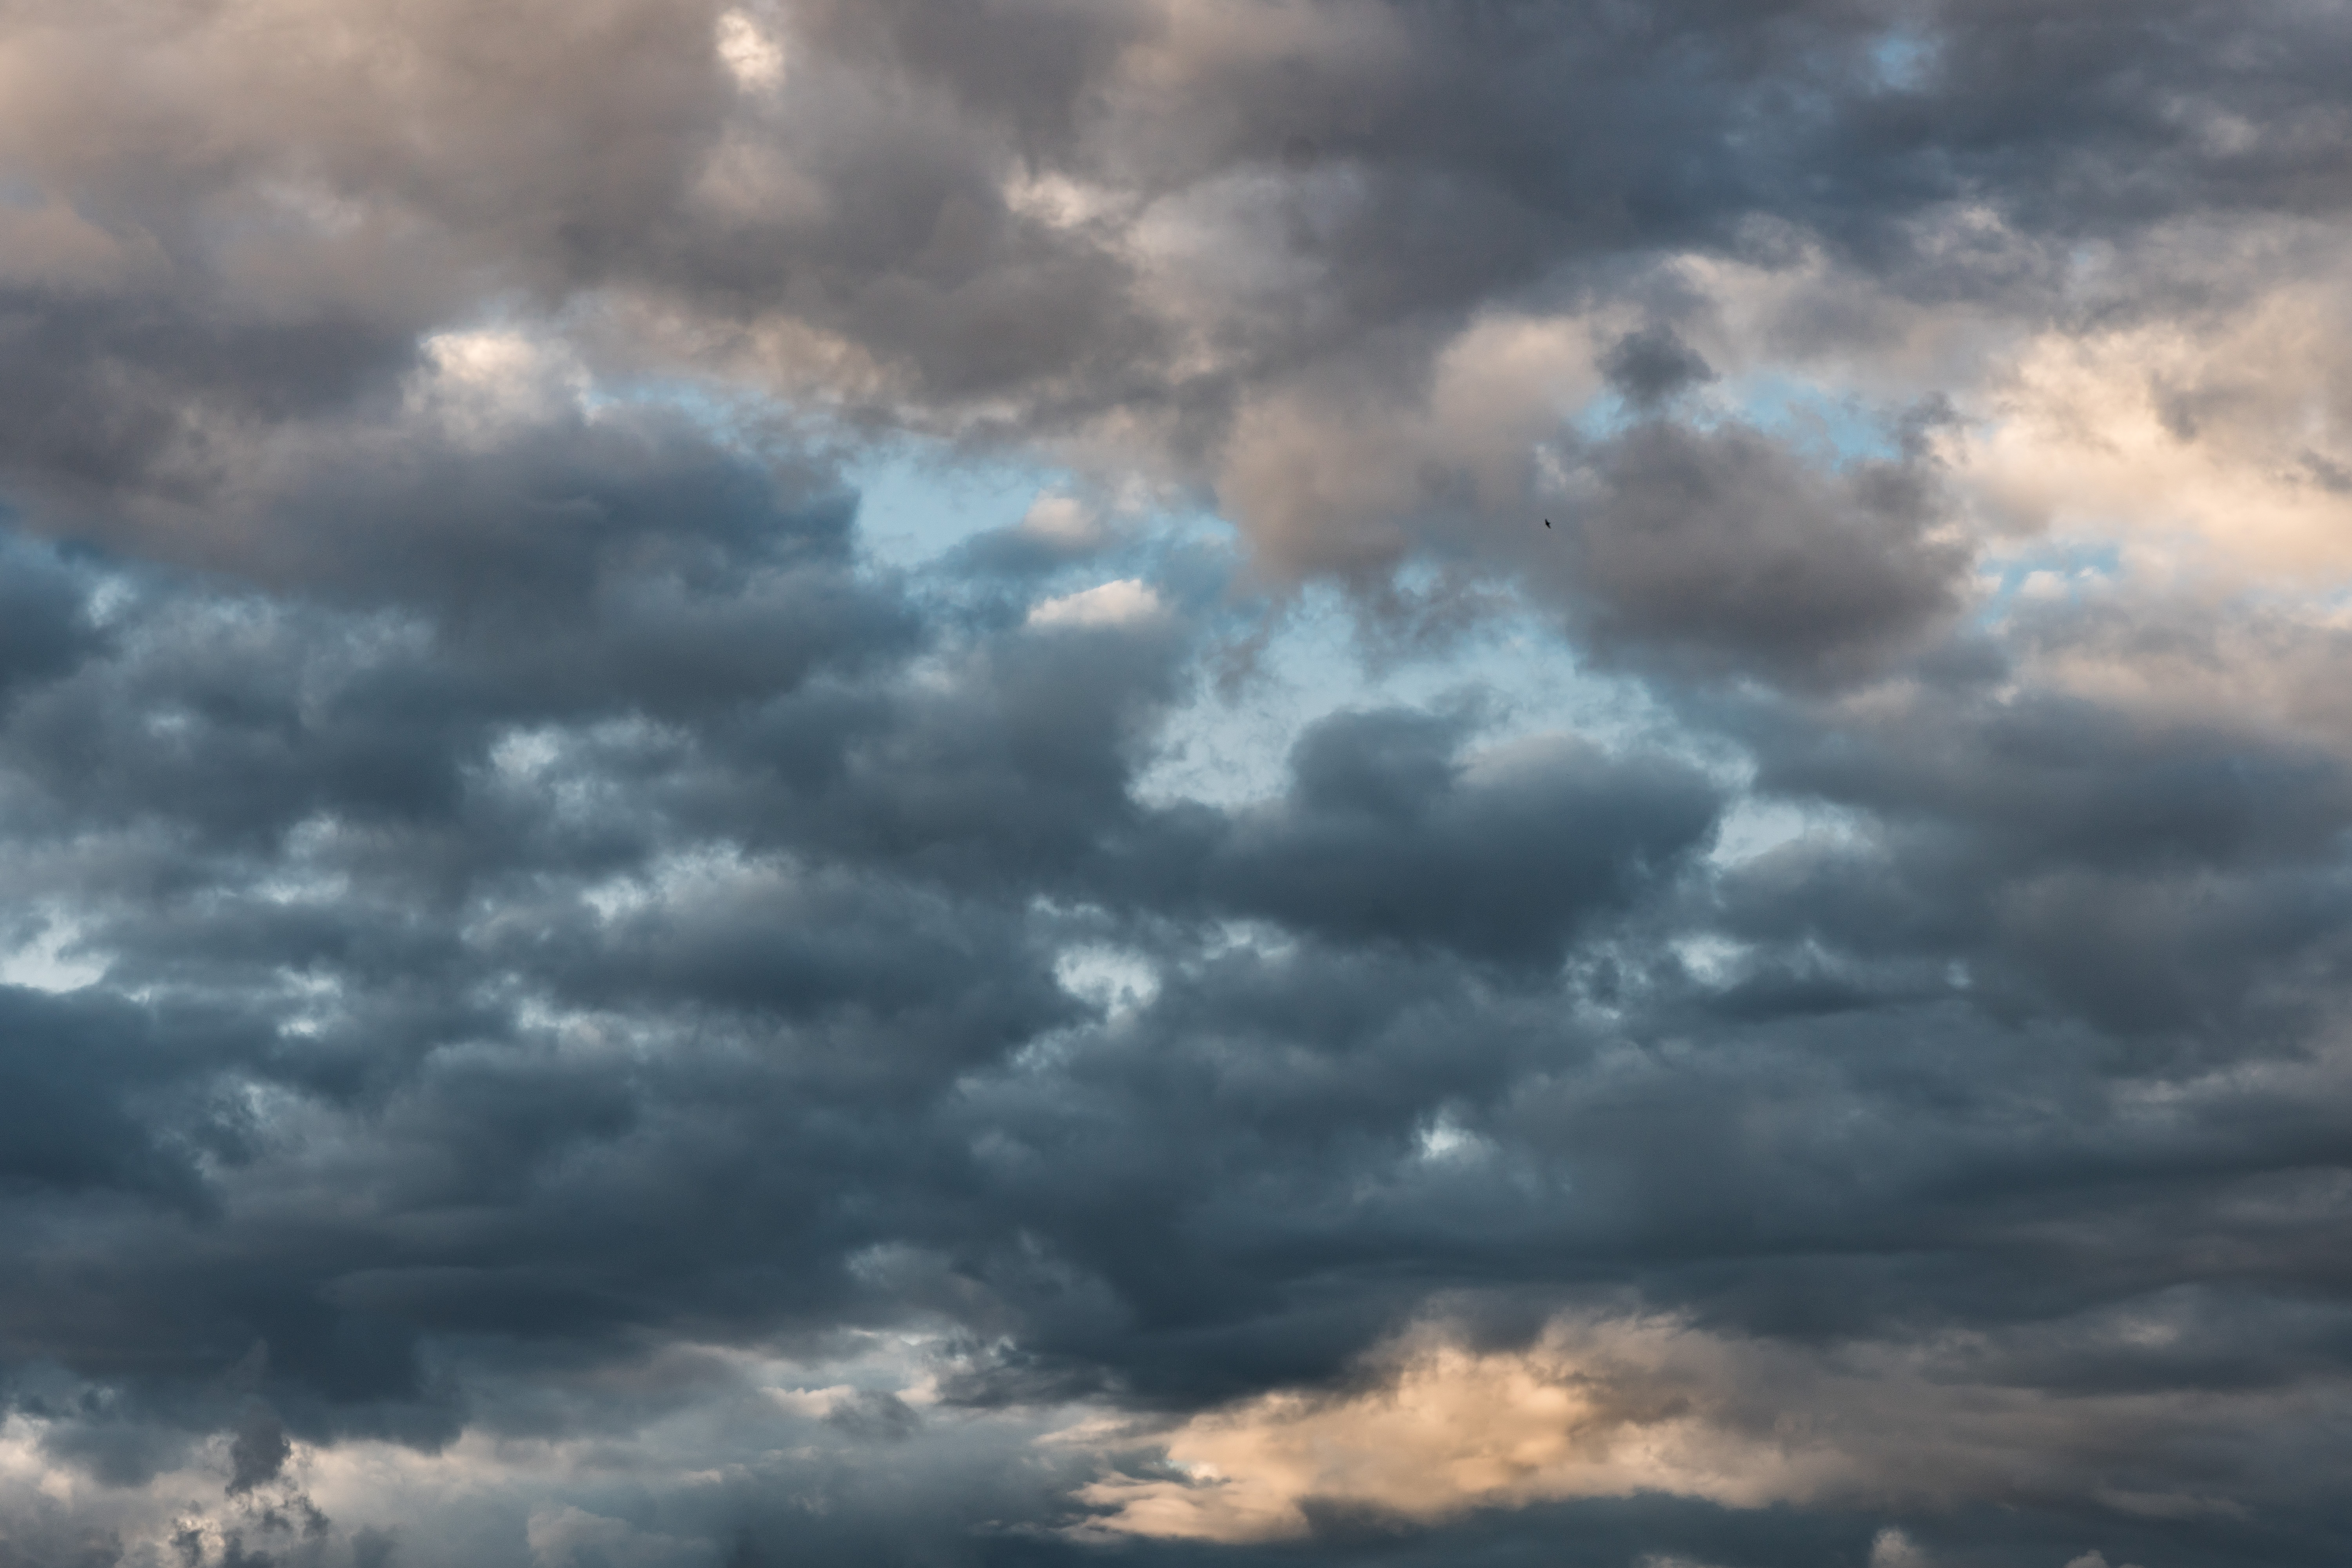
cloud, sky, clouds, nature, air, atmosphere, spring, summer, beauty, blue, high, climate, calm, oxygen, clean, peaceful, forecast, daytime, cumulus, Colorfulness, atmospheric phenomenon, azure, meteorological phenomenon, dusk, evening